Aalto University Sports Club

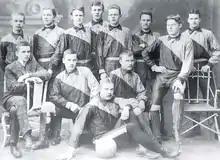
The Polytechnics Sports Club team which won the Finnish championship in football in 1909. Most of these players were also in the bandy team which won the Finnish championship in that sport the same year.

Aalto University Sports Club, AaltoUS, (Finnish "Aalto-yliopiston urheiluseura"), formerly known as "Polyteknikkojen urheiluseura" (‘Polytechnics Sports Club’) or PUS, is a Finnish sports club founded in Helsinki in 1903.